Klemen Cehte

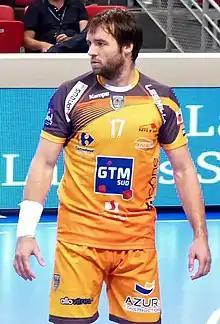
Cehte in 2014

Klemen Cehte (born 10 May 1986) is a Slovenian handball player who plays for Al Jazira Club.